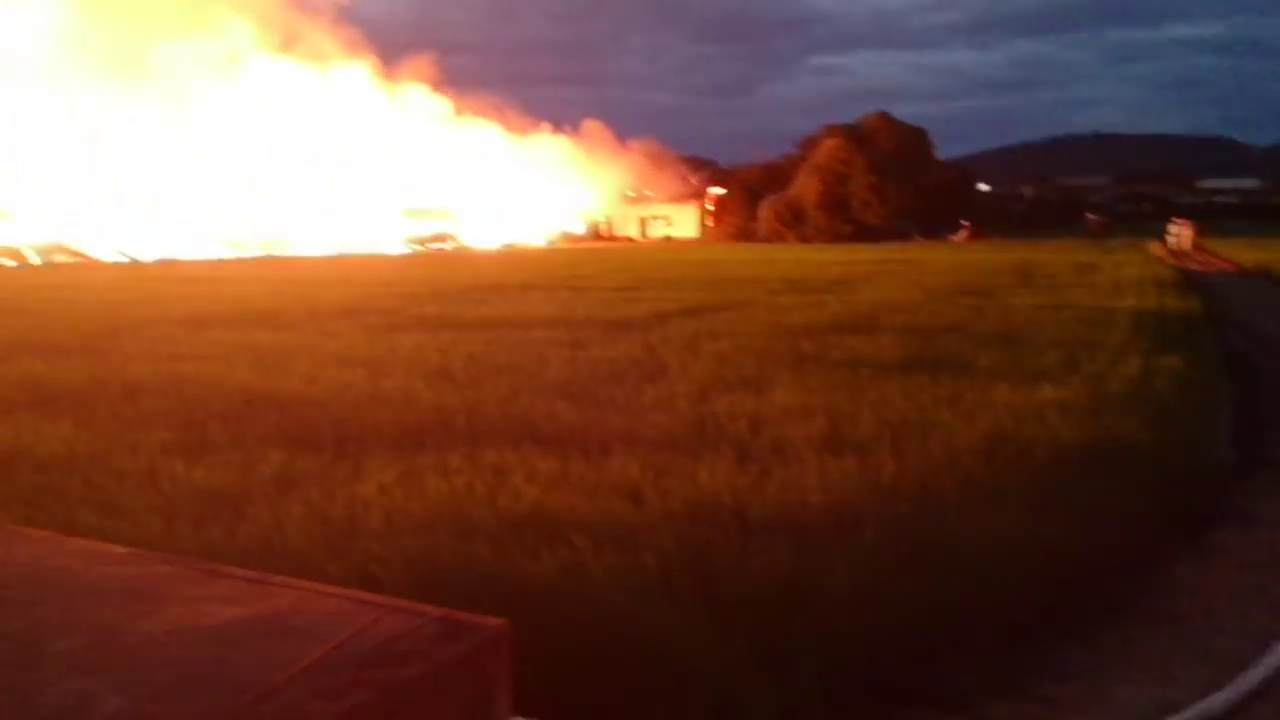
Fire: yes
Smoke: no